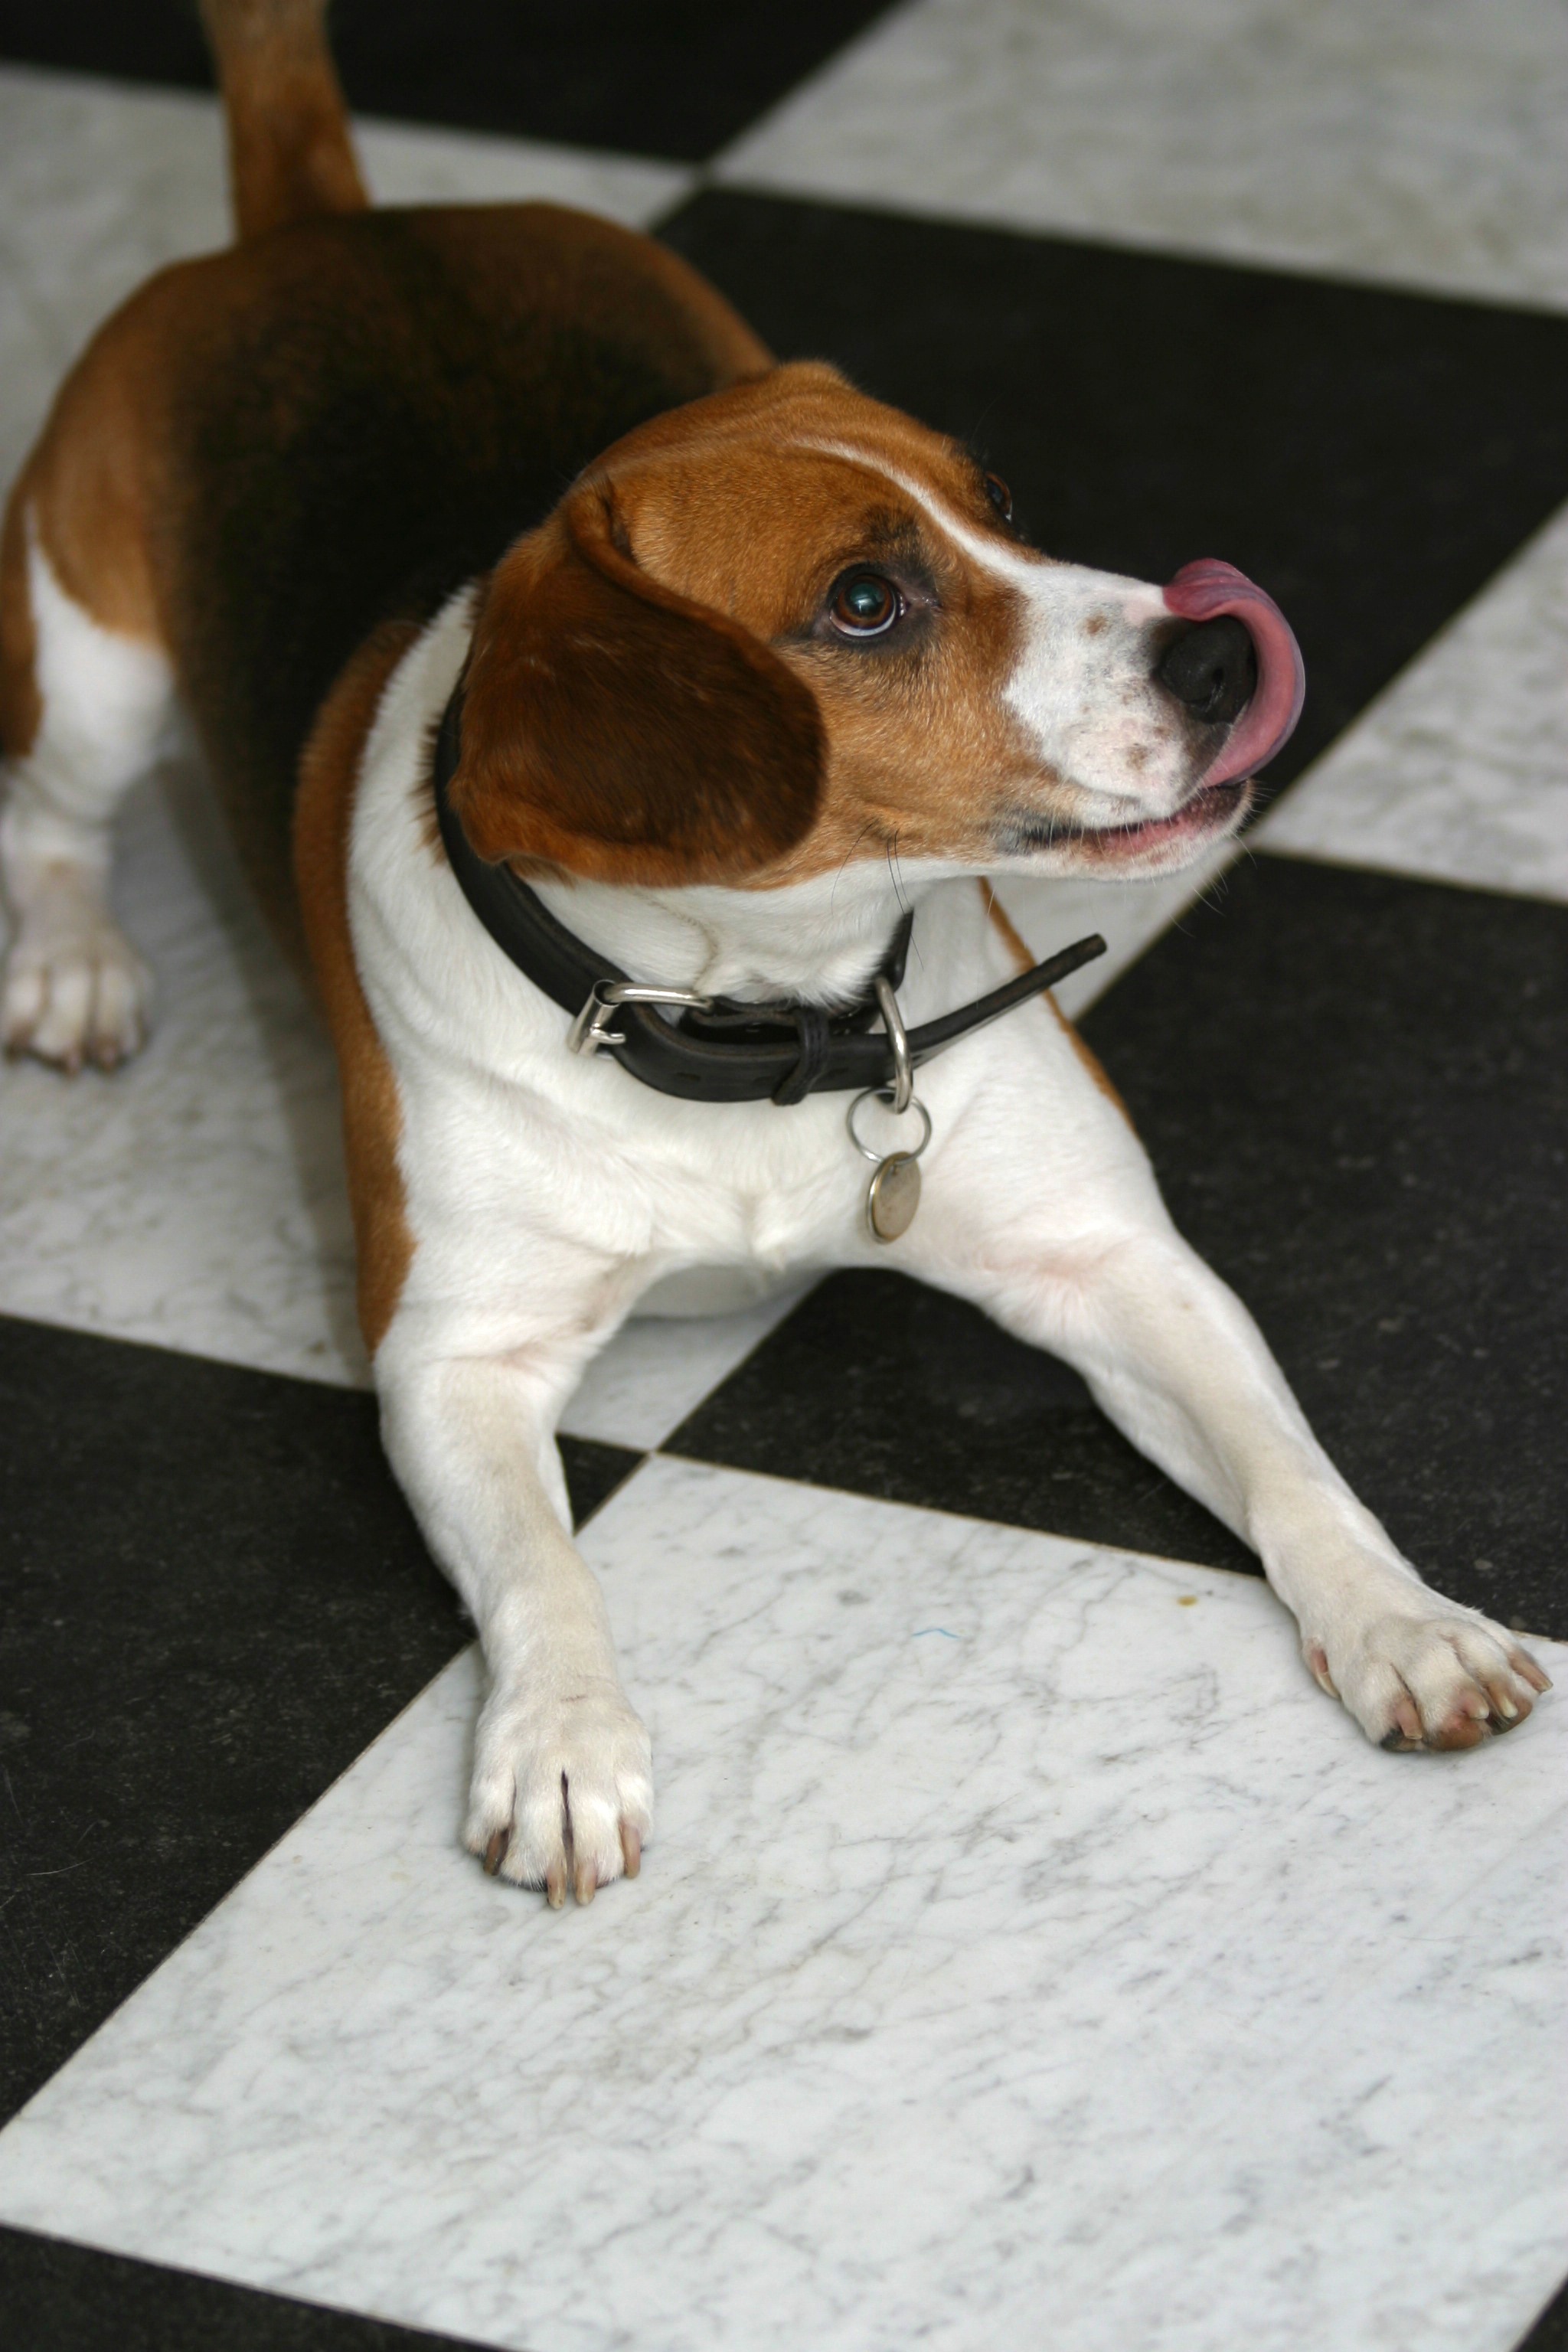
floor, puppy, dog, cute, canine, looking, pet, mammal, friend, hound, laying, indoors, happy, furry, vertebrate, paws, domestic, beagle, adorable, harrier, breed, doggy, companion, obedient, mutt, licking, dog like mammal, american foxhound, english foxhound, treeing walker coonhound, purebread